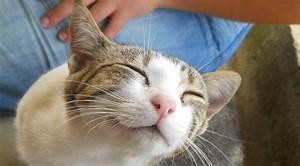
cat